2010 European Grand Prix

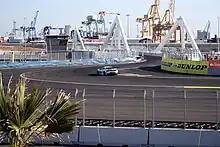
Valencia Street Circuit, where the race was held.

The 2010 European Grand Prix was the ninth out of 19 scheduled rounds of the 2010 Formula One World Championship, and was held on 27 June at the Valencia Street Circuit in Valencia, Spain. Tyre supplier Bridgestone brought two types of tyre to the race; two soft compounds (super soft "options" and medium "primes"). The super soft tyres were identified by a green stripe on their side-walls.